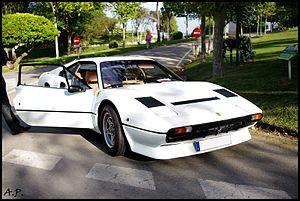
La Ferrari 208 GTB Turbo, apparue en 1982, est une déclinaison suralimentée en V8 Turbo de la Ferrari 208 GTB, présentée en 1980. C'est la variante coupé deux places de la 308 GTB/GTS, destinée exclusivement au marché italien.